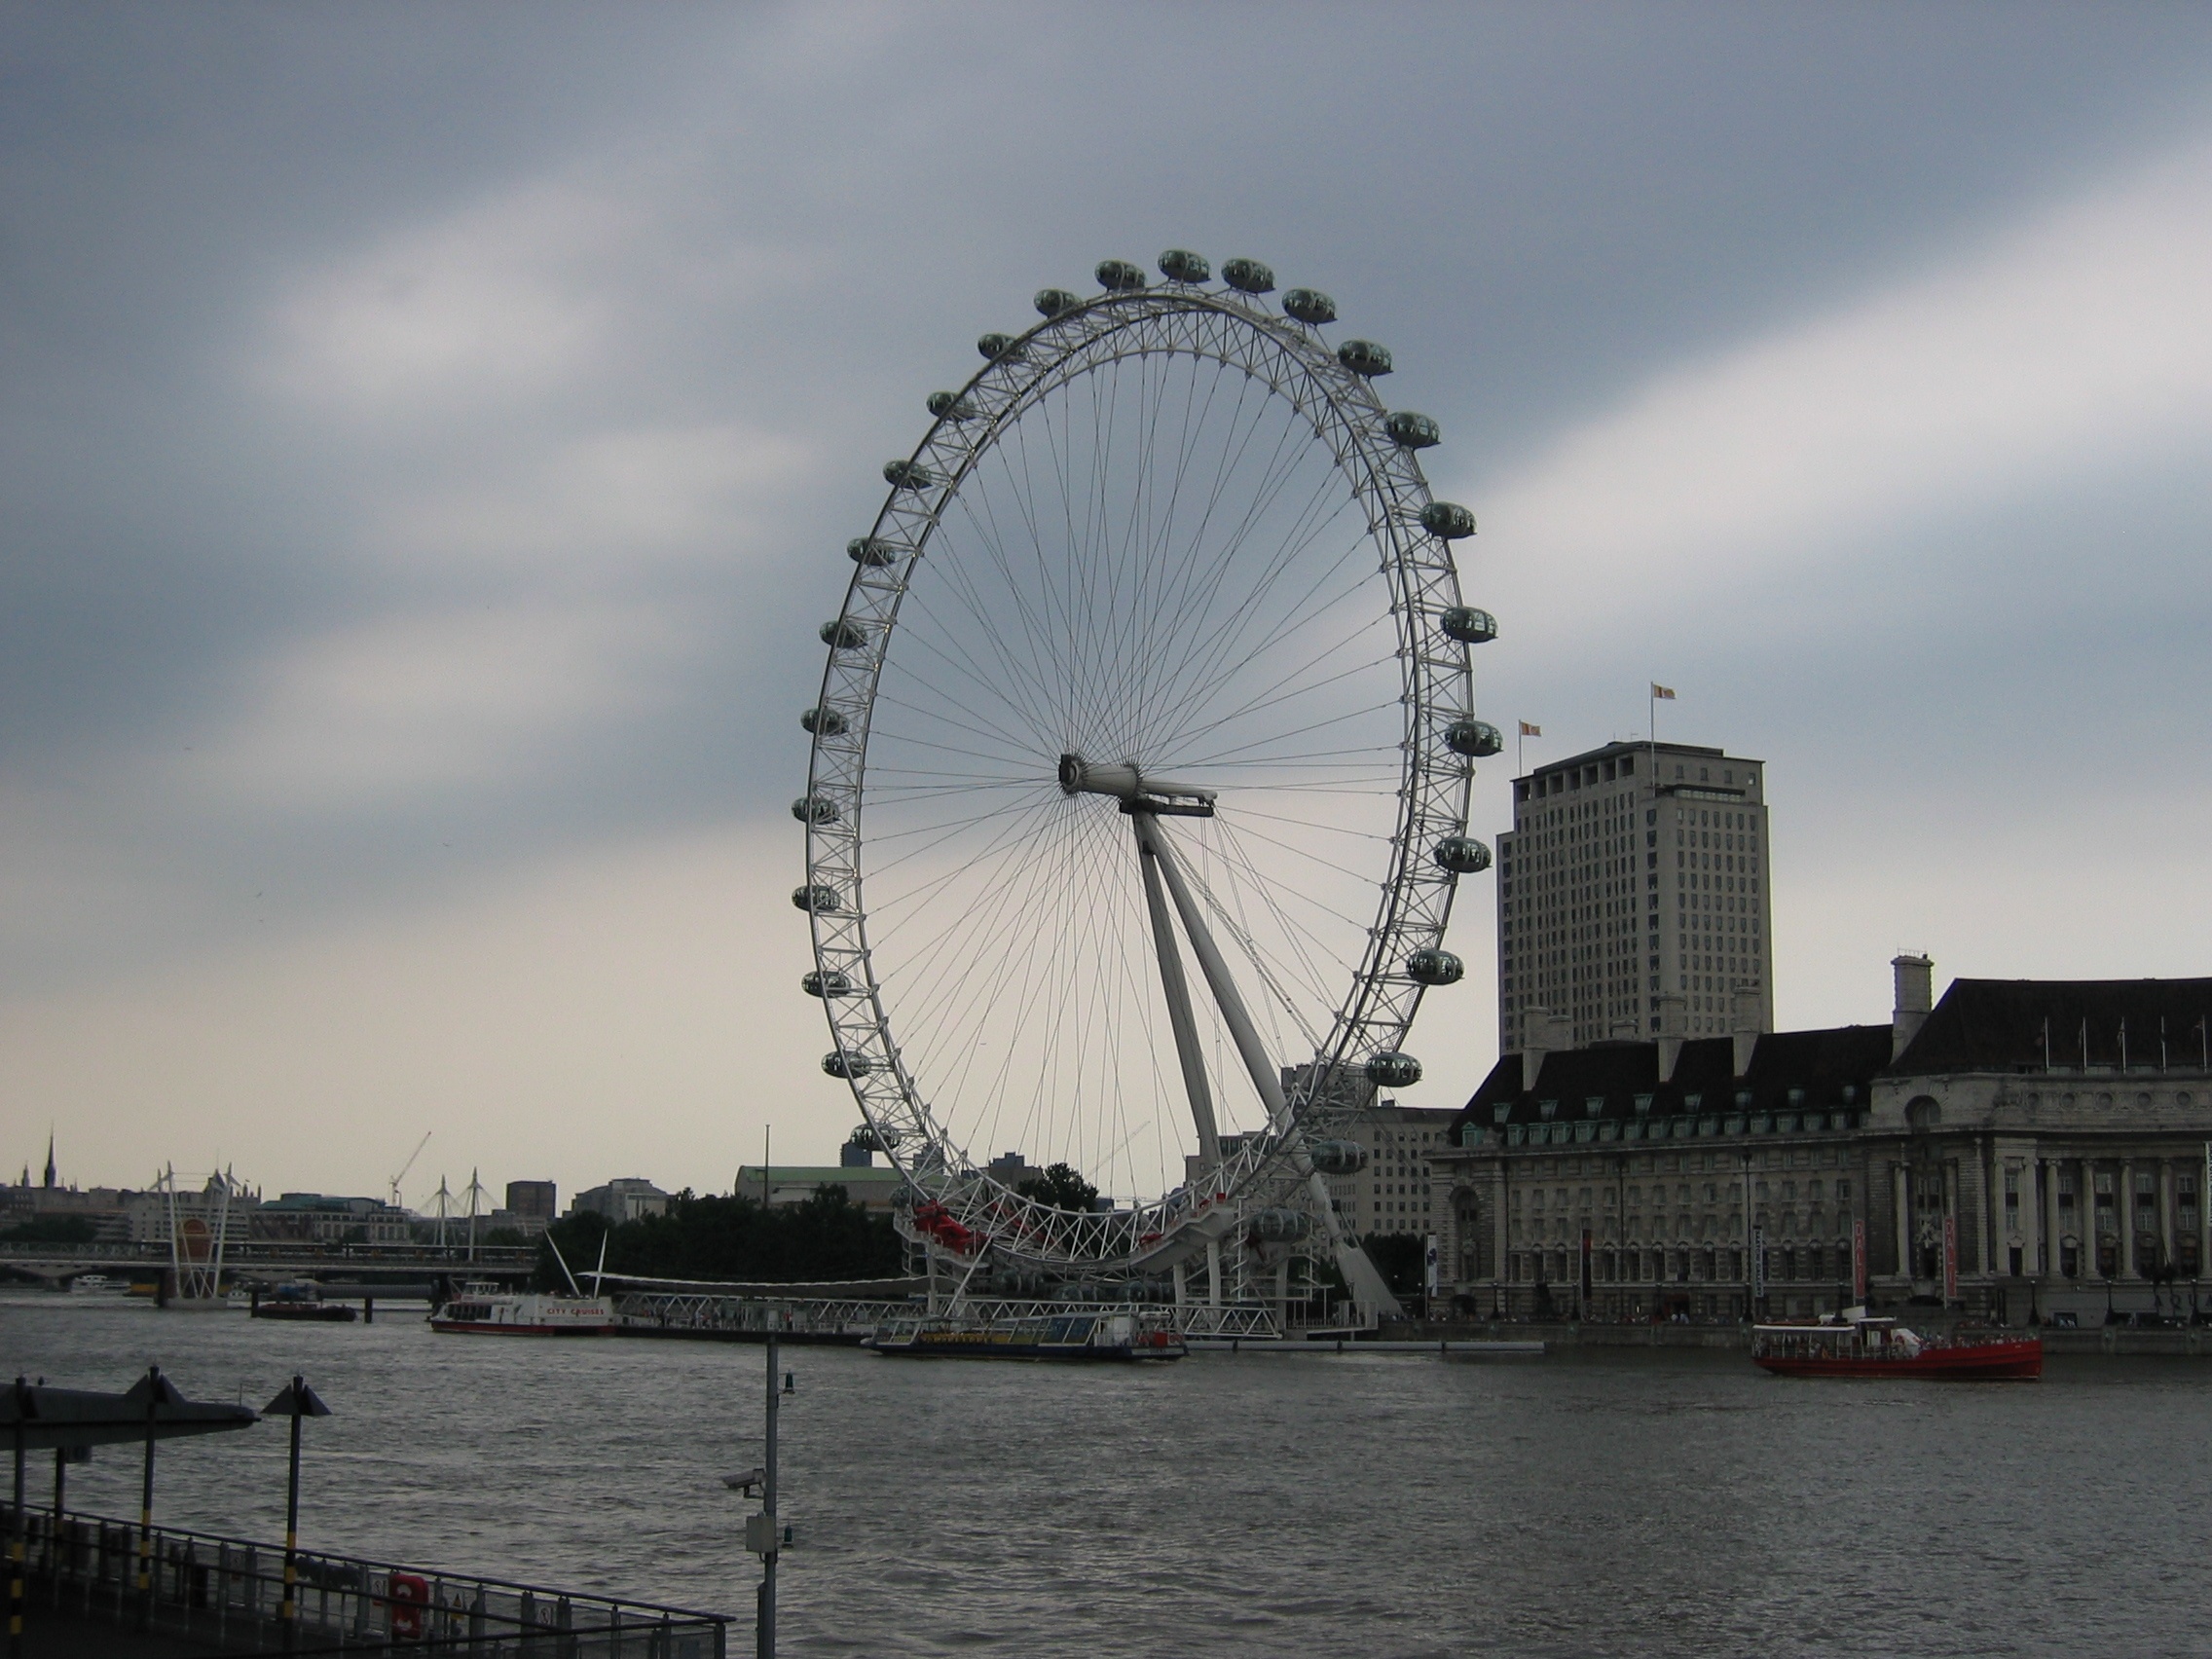
recreation, vehicle, ferris wheel, london eye, landmark, london, tourist attraction, geographical feature